Daniel Yeboah

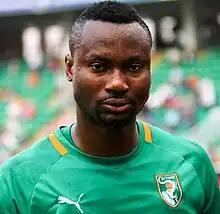
Yeboah with the Ivory Coast in 2012

Daniel Yéboah Tétchi (born 13 November 1984) is an Ivorian former professional footballer who plays as a goalkeeper.